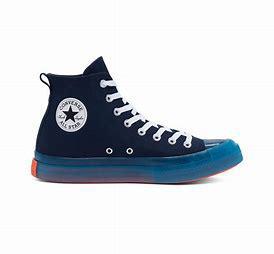
Brand: Converse
Model: Chuck Taylor All Star